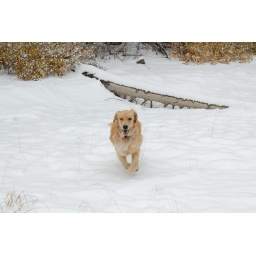
Calla running in snow in forest at Serene Lakes-16 10-5-07